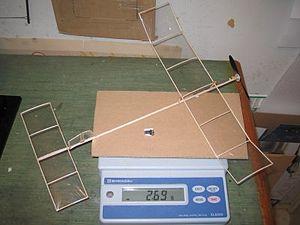
Ultra léger de 2,63g d'après un plan de Koichi TANAKA. Envergure
Le micro-modélisme est un loisir qui s'apparente au modélisme et qui se consacre à la conception, la fabrication et le pilotage de modèles réduits de très petite taille. Les objets les plus accomplis ont une masse ne dépassant pas quelques grammes et ne mesurent que quelques centimètres de longueur. Bien souvent, on qualifie de micro-modèles les objets qui peuvent tenir dans une seule main et qui ont un système de moteur leur permettant de se mouvoir de façon autonome. Le micro-modélisme se distingue donc en ce sens des maquettes, qui restent statiques.